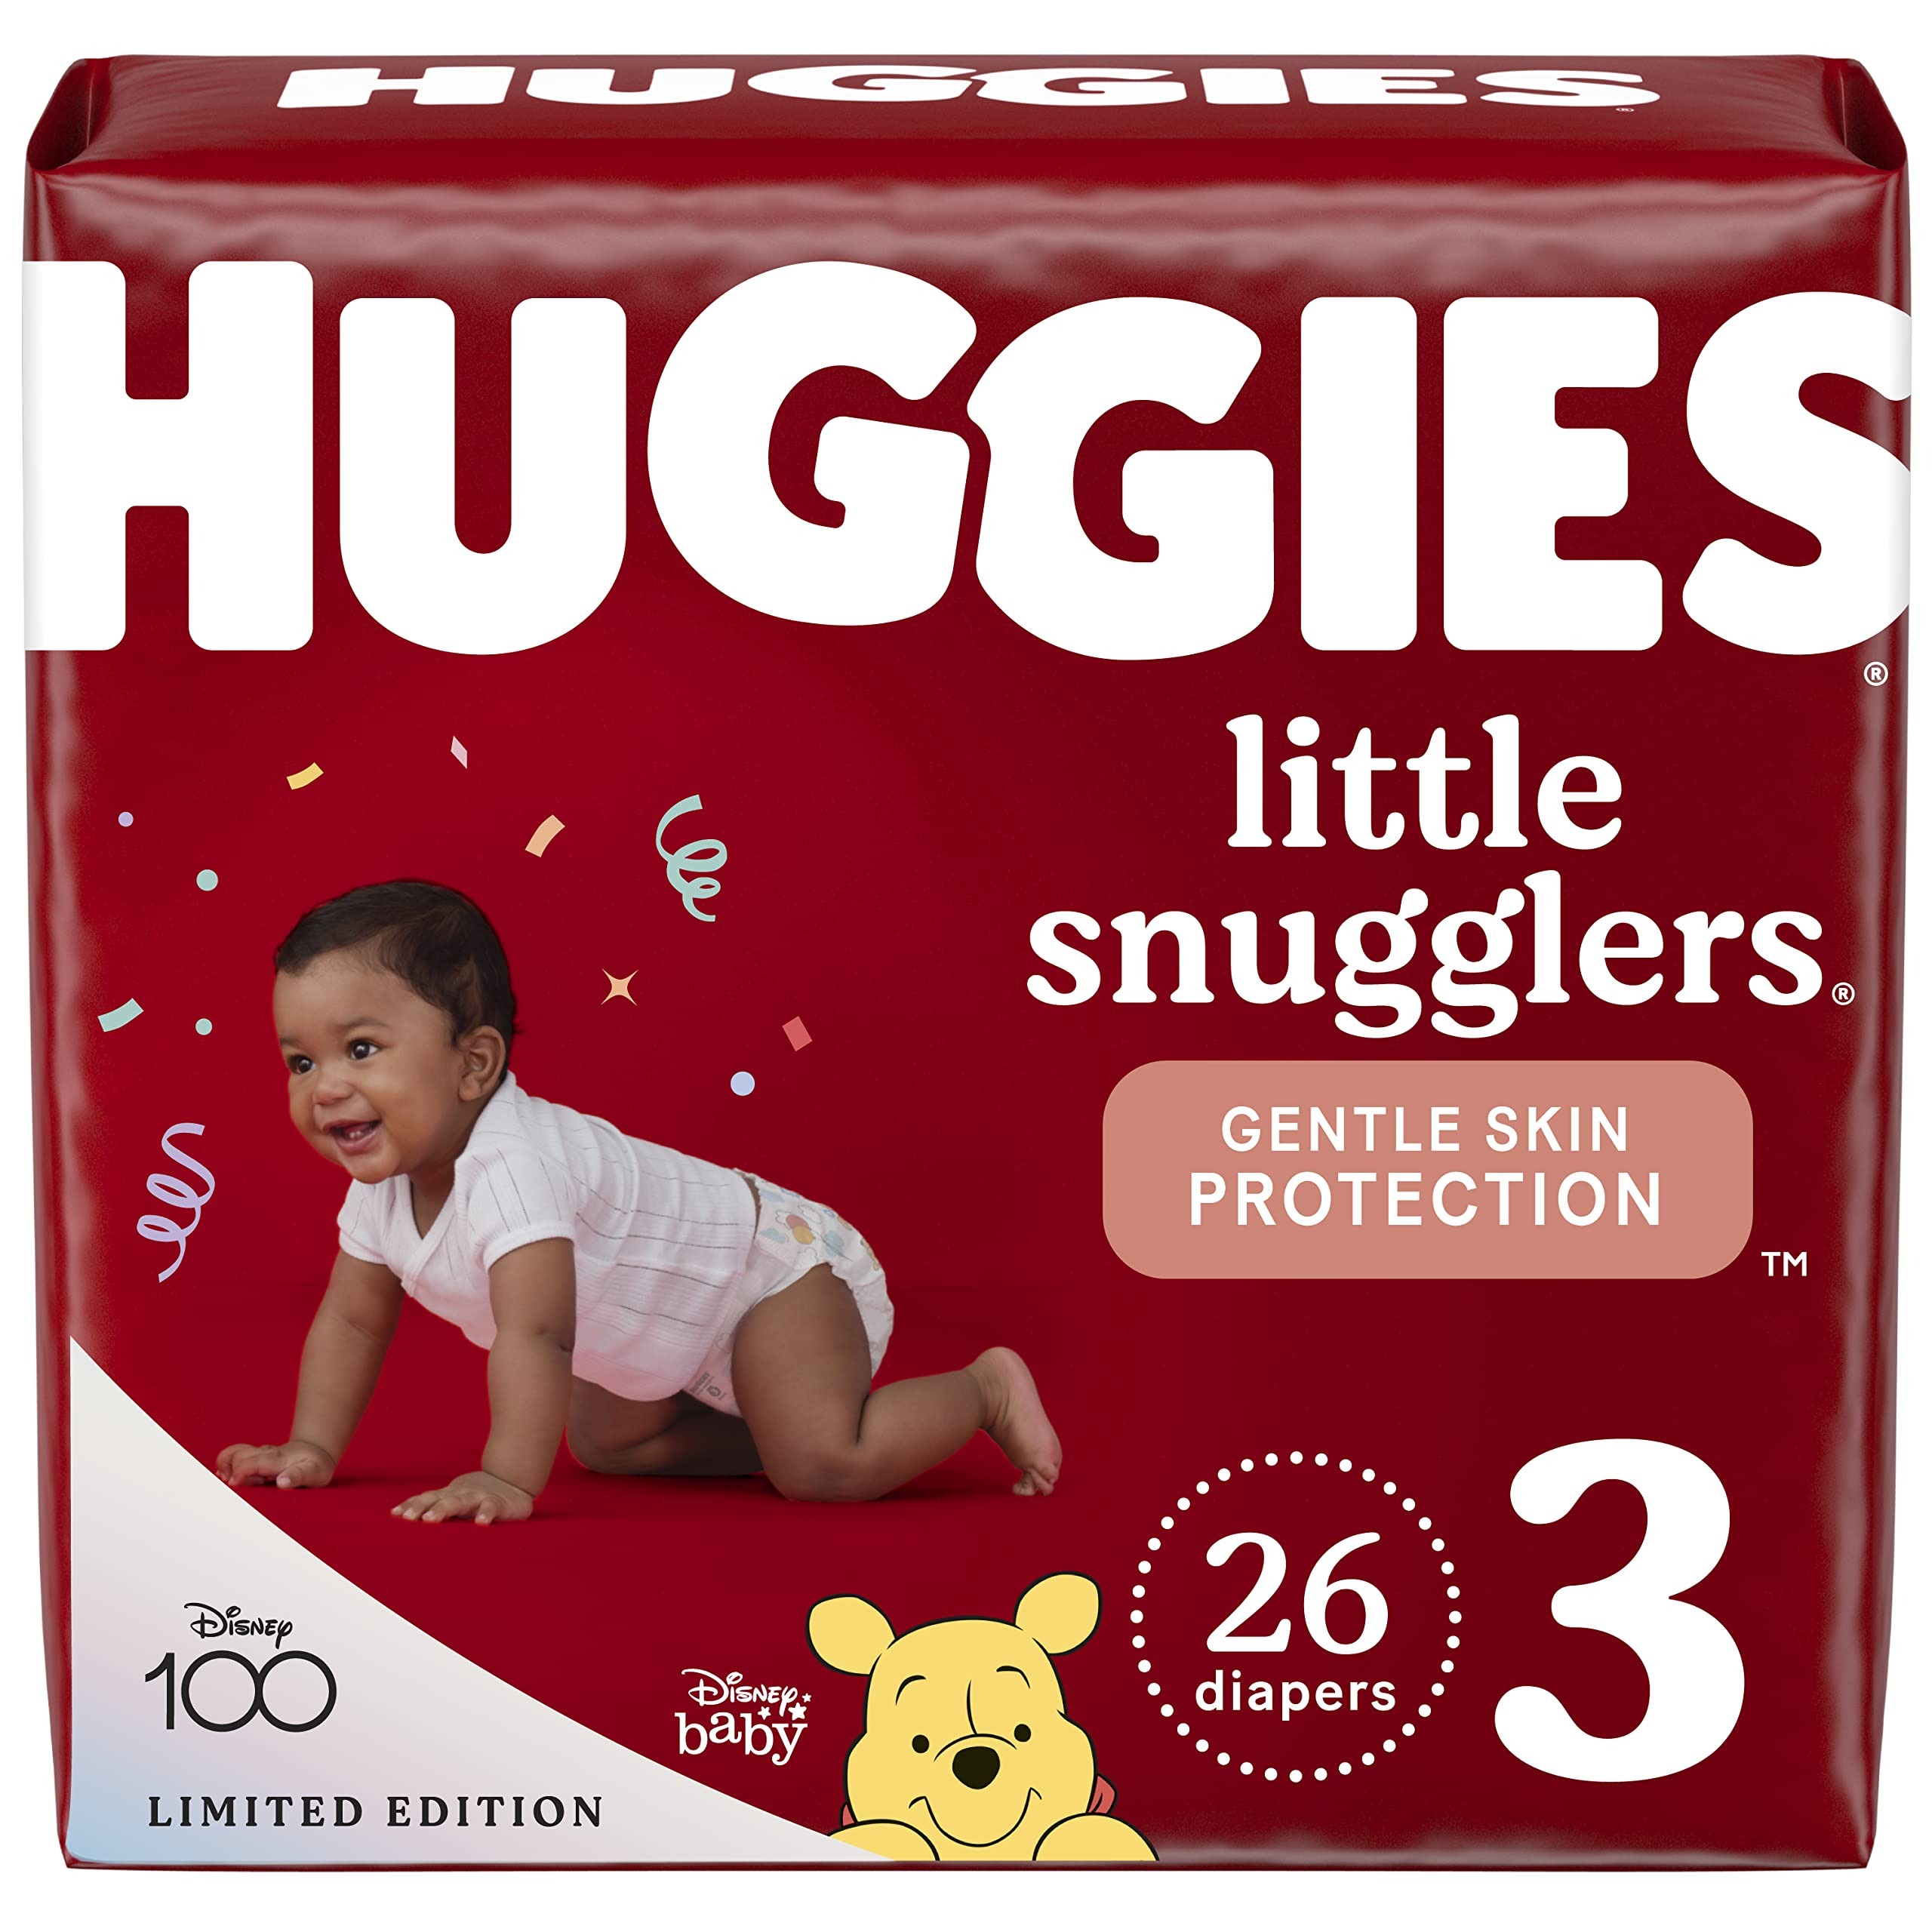
Item Name: Huggies Little Snugglers Baby Diapers, Size 3, 26 Ct
Bullet Point 1: Huggies GentleAbsorb Liner protects baby's skin by pulling the mess away, while Snuggle Soft Pocketed-back Waistband contains the mess and helps prevent diaper blowouts
Bullet Point 2: Hypoallergenic, soft and breathable outer cover lets baby's skin breathe to stay comfortable, clean and healthy
Bullet Point 3: Huggies Leak Lock System helps eliminate leaks for up to 12 hours of long lasting protection, plus wetness indicator changes color when it’s time for a diaper change
Bullet Point 4: Umbilical cord cutout protects baby's belly button while it heals (Preemie and Newborn sizes only)
Bullet Point 5: Fragrance-free, latex-free, paraben-free, lotion-free and free of elemental chlorine bleaching
Value: 26.0
Unit: Count

Price: 9.99